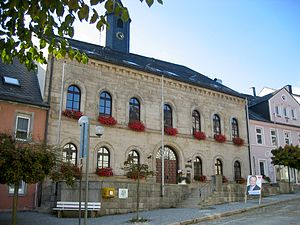
Münchberg / Geografi / Inddeling
Rådhuset i Münchberg
Münchberg er en by i Landkreis Hof i den nordøstlige del af den bayerske regierungsbezirk Oberfranken i det sydlige Tyskland. Den er et centrum for tekstilindustri med en tekstilafdeling af Hochschule Hof. Byen er med sine 11.170 indbyggere, den største by i Landkreis Hof. ligger ved den nordlige ende af Fichtelgebirge og den østlige ende af Frankenwald.